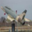
Label: airplane